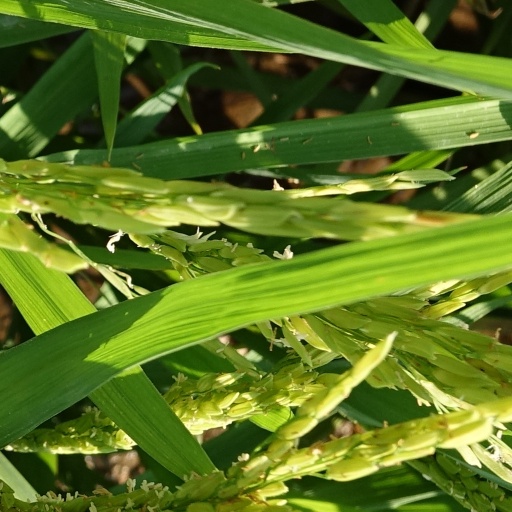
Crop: rice